Jainism in Bundelkhand

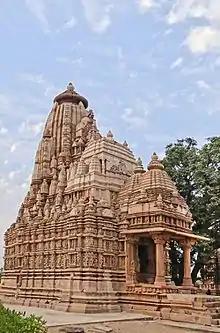
Parshvanatha temple, Khajuraho, a UNESCO World Heritage Site

Bundelkhand, a region in central India, has been an ancient center of Jainism. It covers northern part of Madhya Pradesh and south western part of Uttar Pradesh.